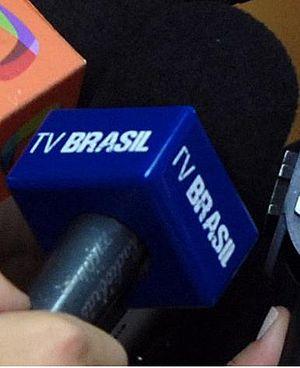
Image d'un micro appartenant à TV Brasil, arborant l'ancien logo du réseau.